Charlie Pannam (footballer, born 1897)

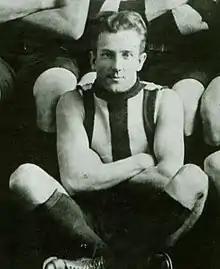
Pannam during his Collingwood career

Charles Elliott Pannam (21 April 1897 – 25 November 1961) was an Australian rules footballer and VFL umpire who played for Collingwood and South Melbourne in the Victorian Football League (VFL). He was the son of a Greek-Australian Aussie rules footballing legend Charlie Pannam and the brother of Alby Pannam, and he was a grandfather to Australian Football Hall of Fame player and media personality Lou Richards.